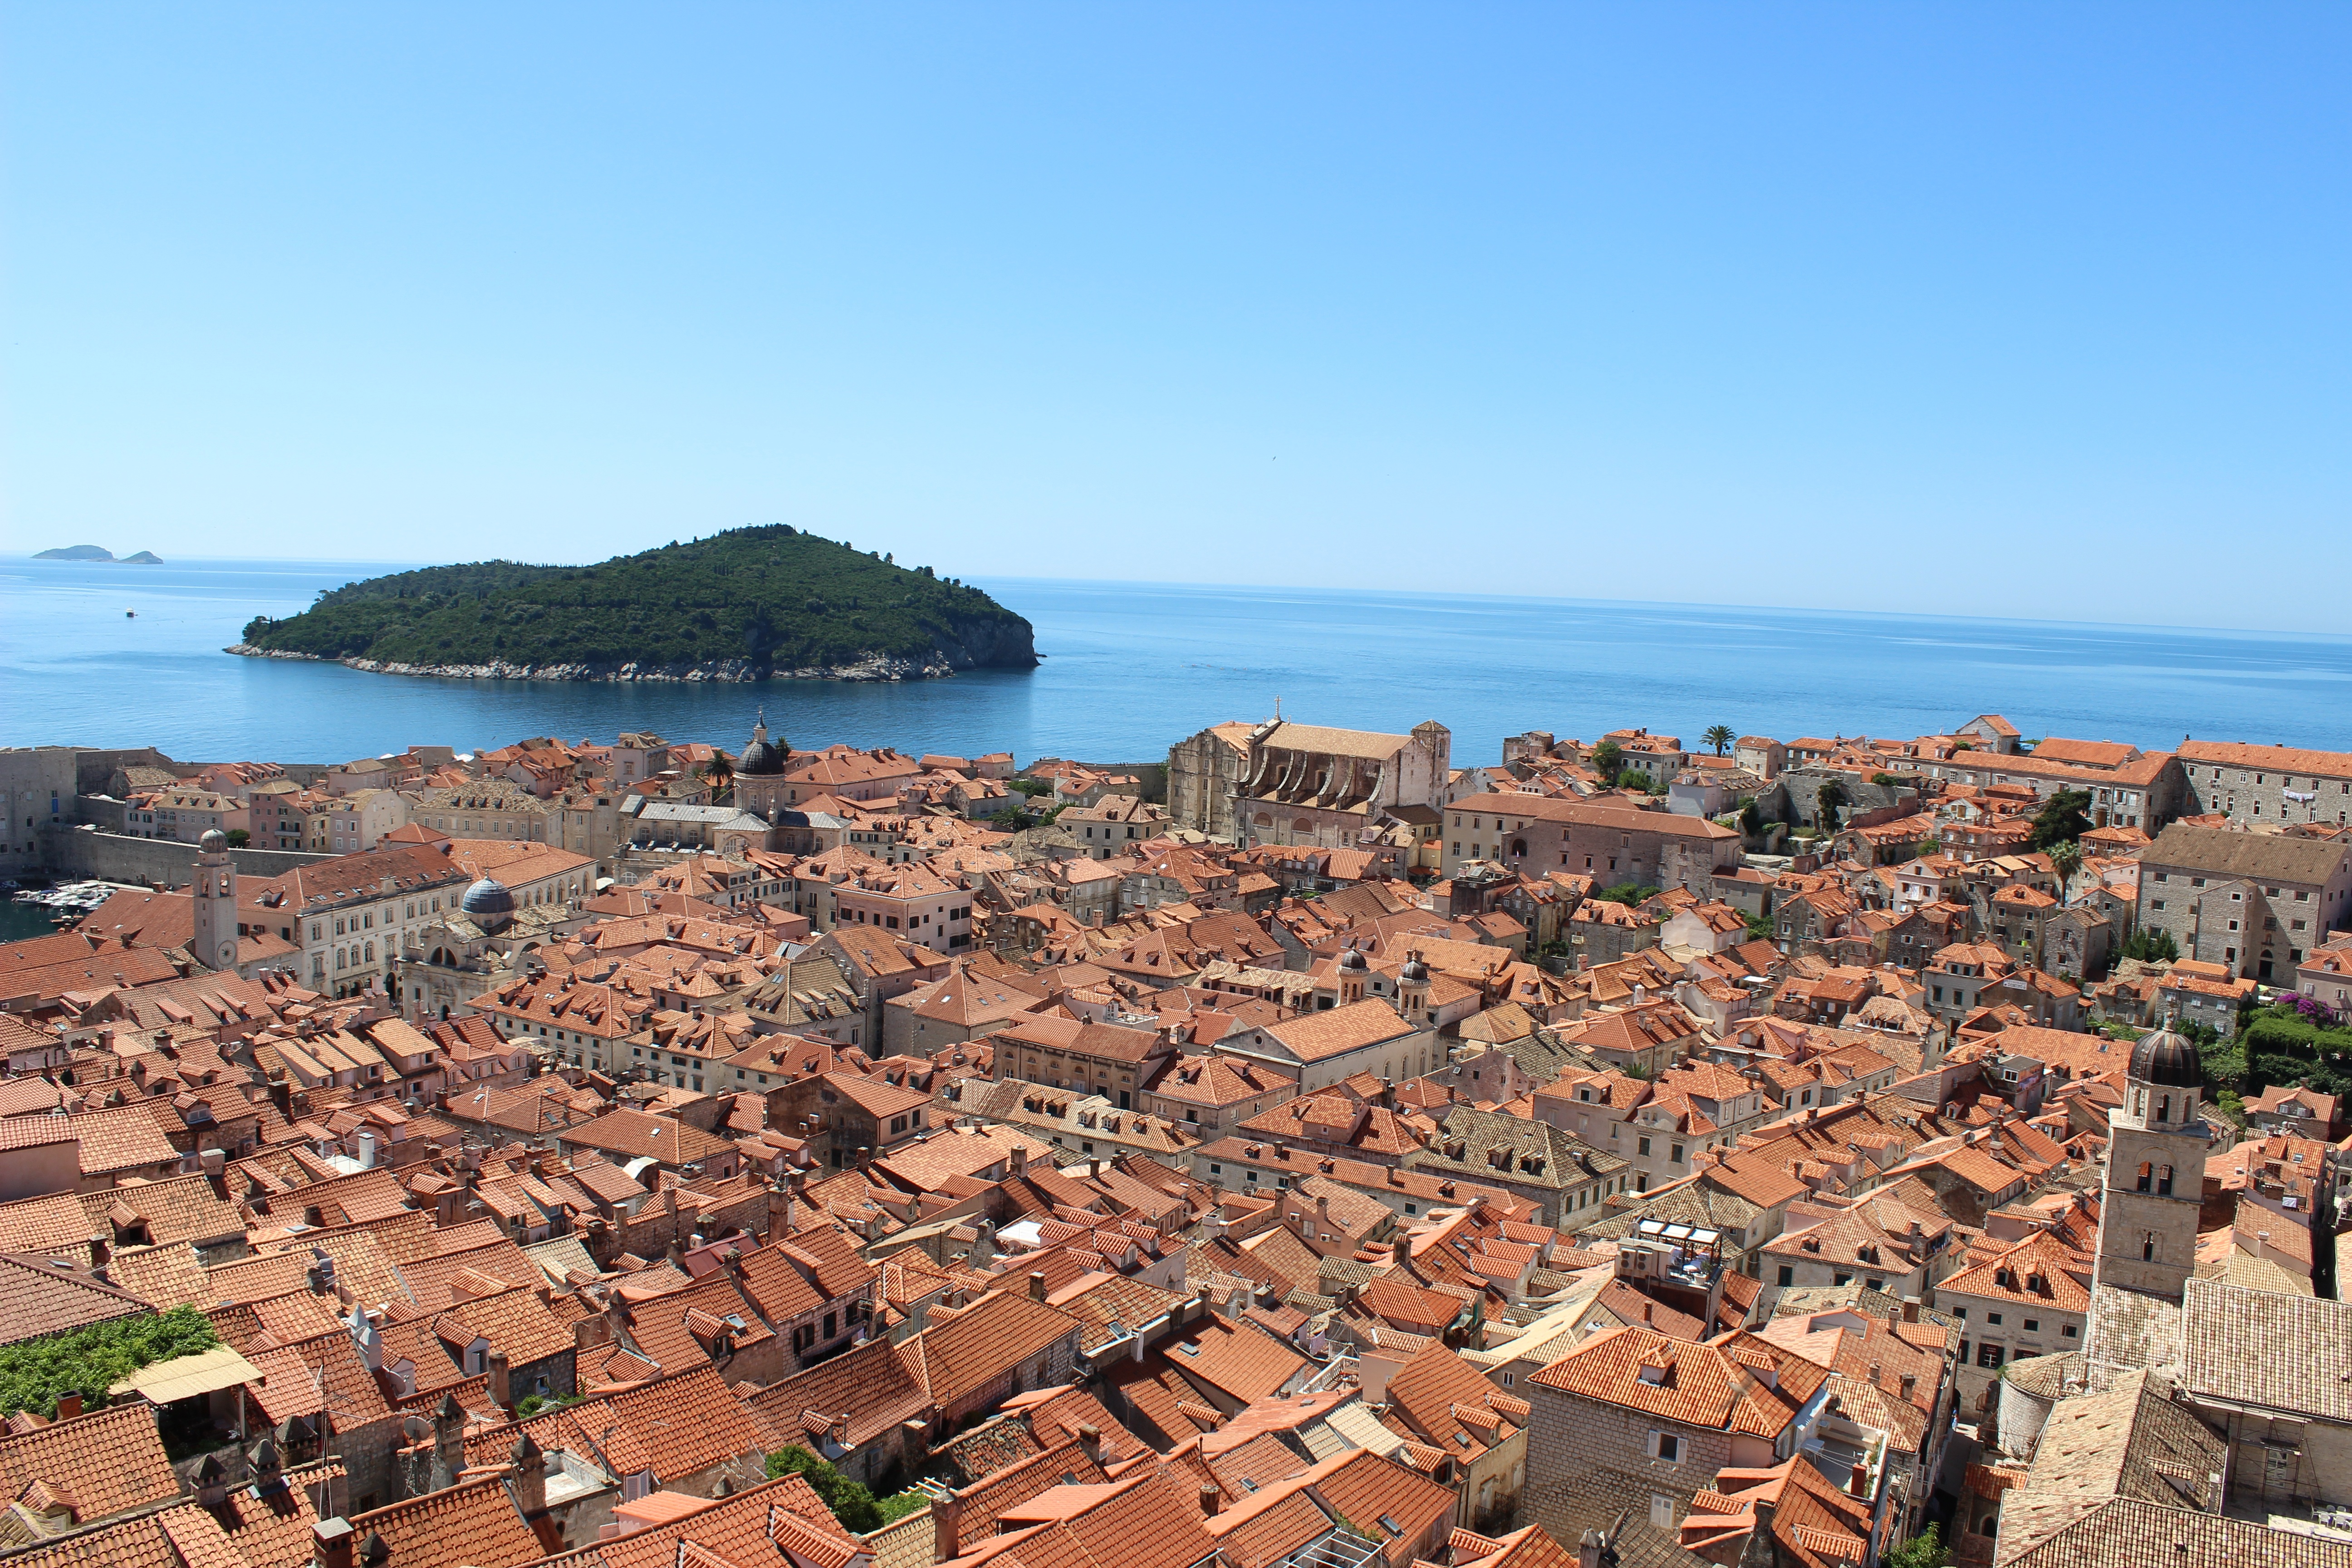
sea, coast, horizon, architecture, sky, house, town, building, panorama, vacation, bay, island, terrain, croatia, dubrovnik, roofs, cape, residential area